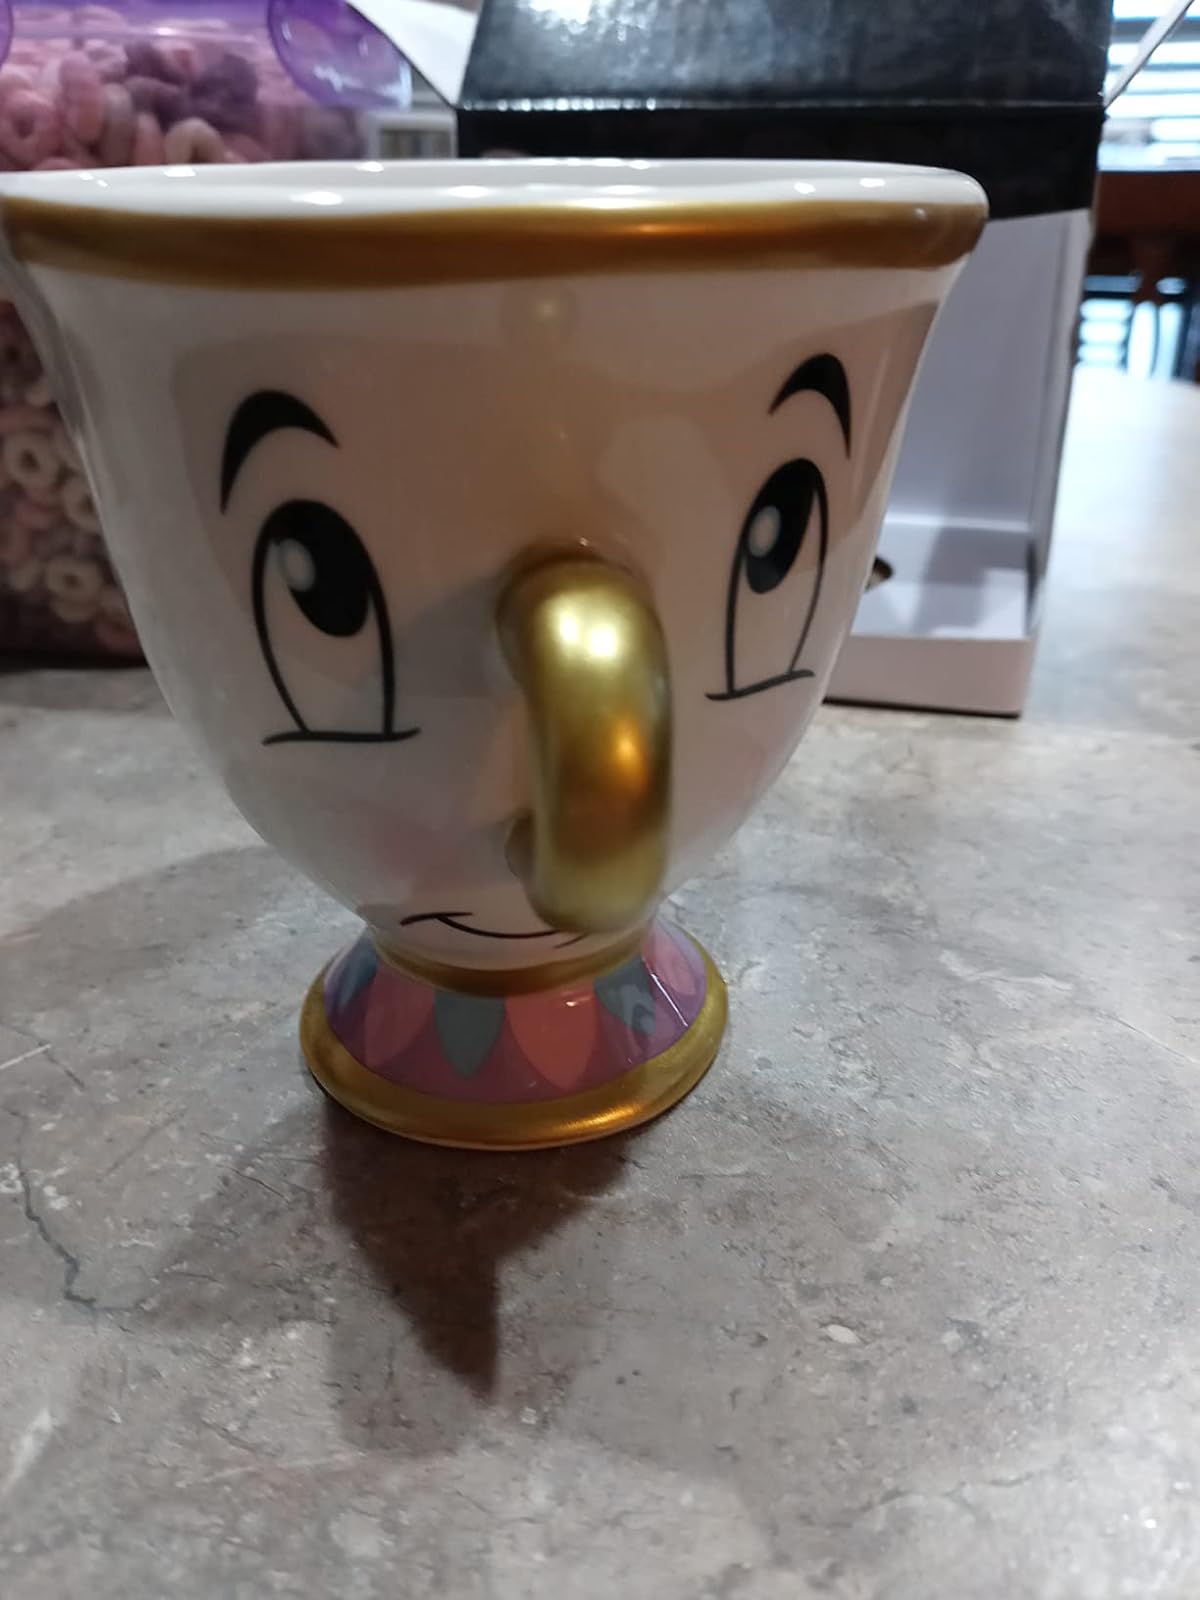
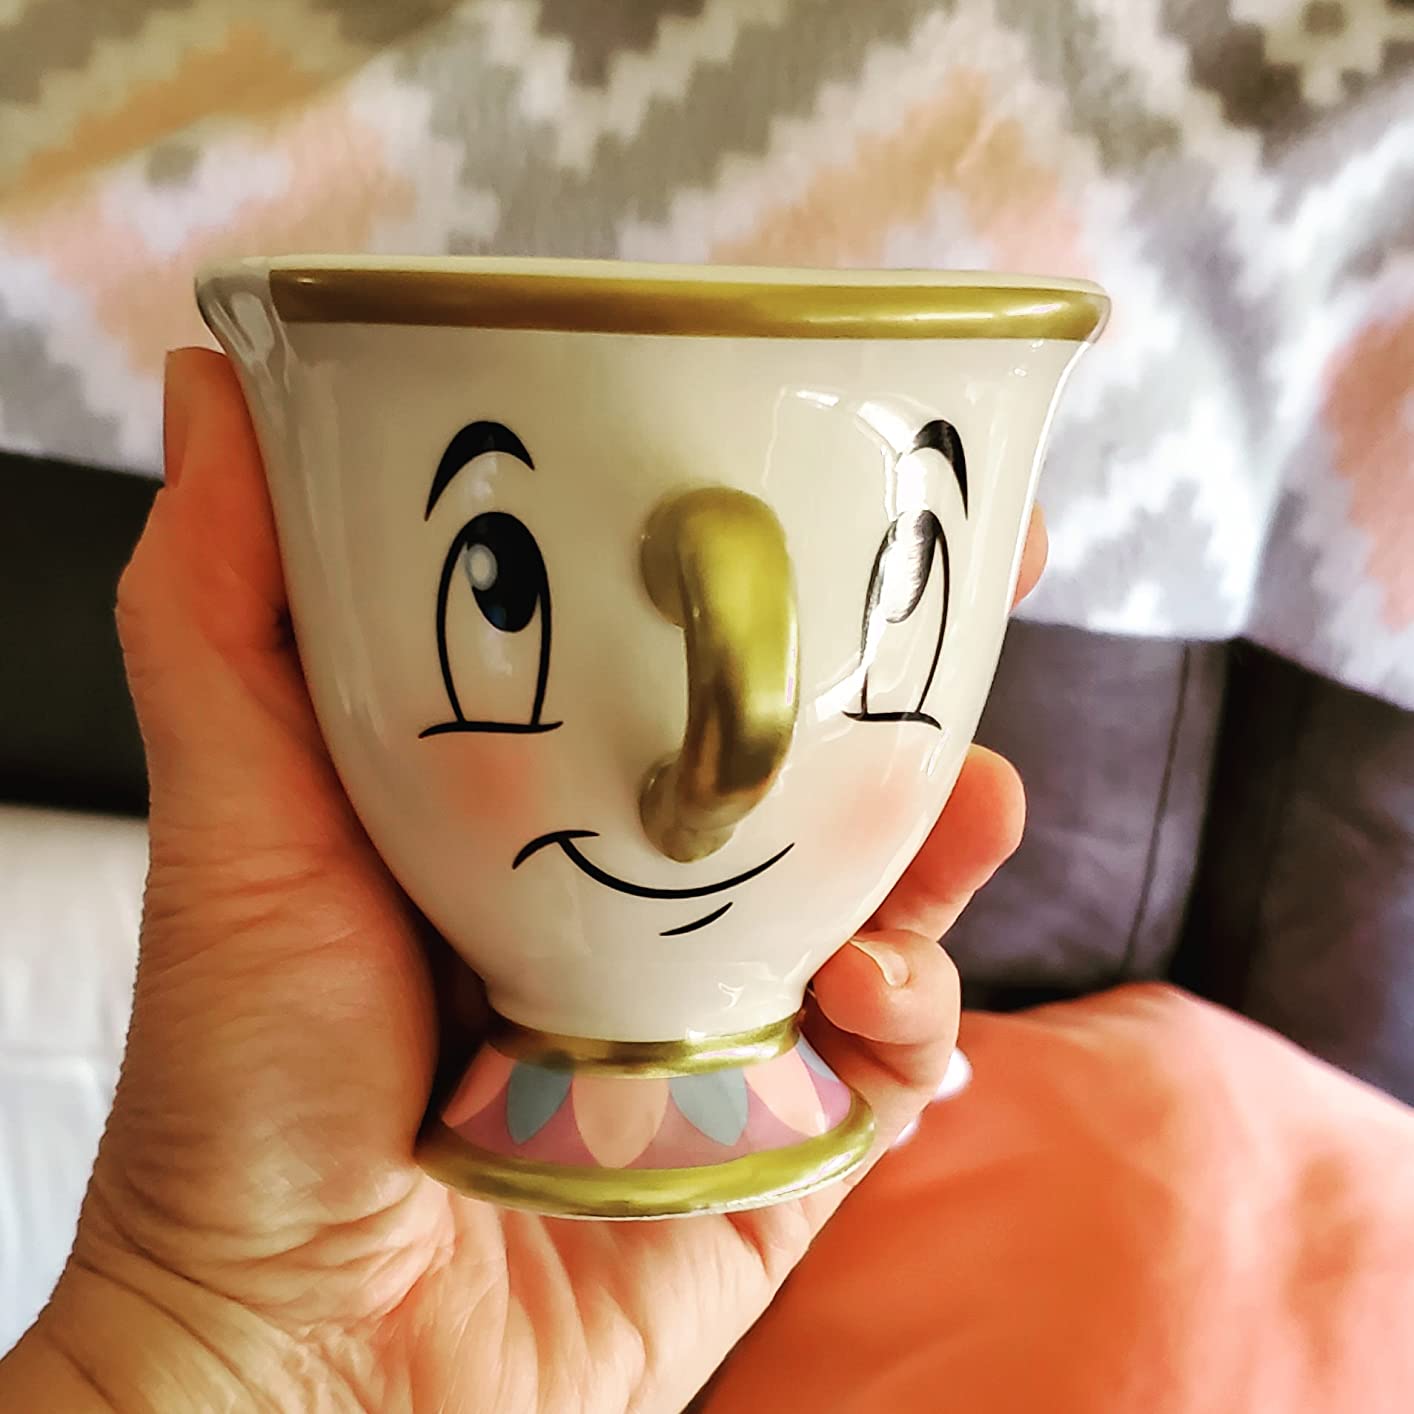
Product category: items_mug
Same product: yes